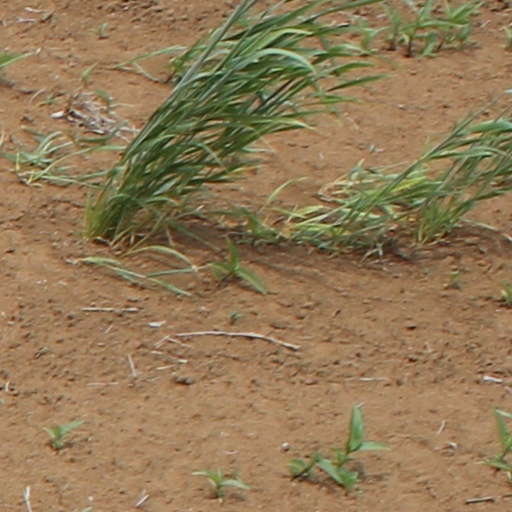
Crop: wheat